Corniche des Crêtes

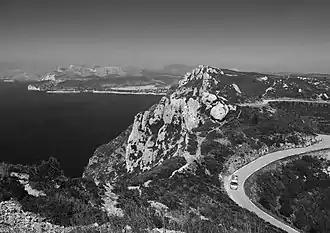
The scenic Corniche des Crêtes road crossing Cap Canaille through Calanques National Park. The Massif des Calanques appears in the background.

The Corniche des Crêtes is a picturesque and narrow coastal road in Southern France, winding from Cassis to La Ciotat in Bouches-du-Rhône, along the Mediterranean shore.